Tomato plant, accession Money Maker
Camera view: bottom (45 deg); turntable rotation: 30 degrees
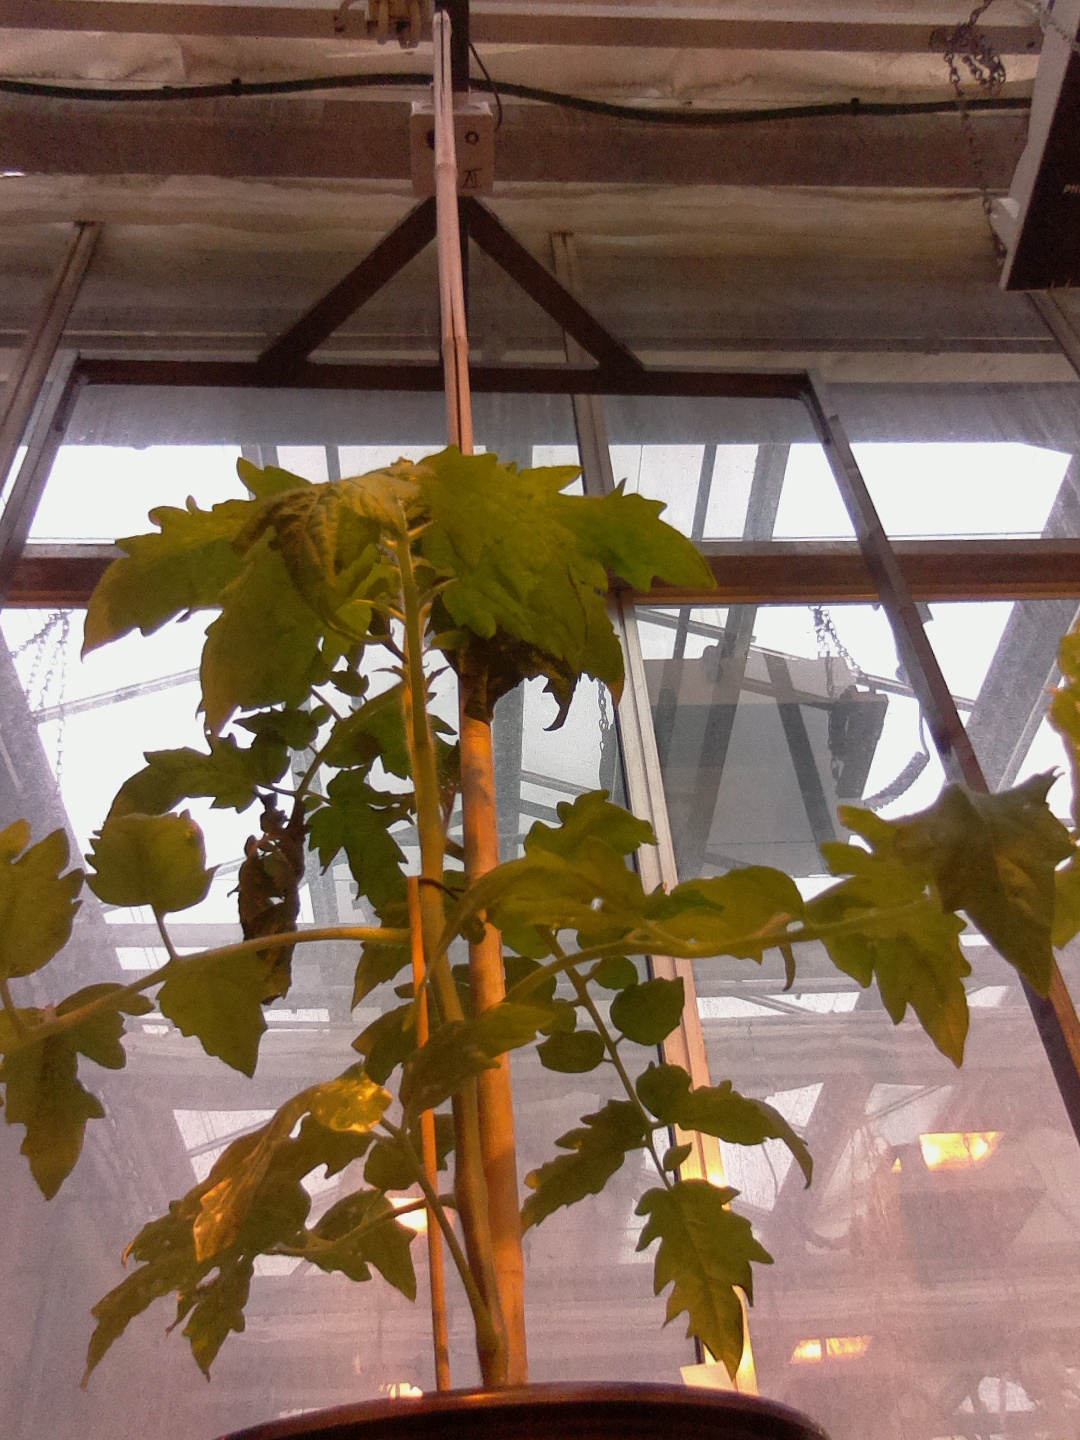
BBCH growth stage 53: 3 inflorescences visible